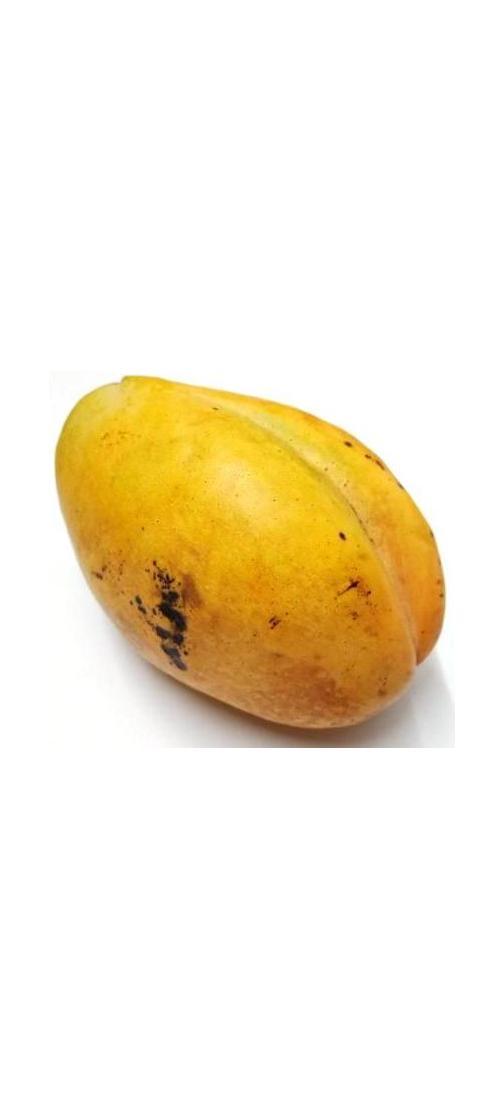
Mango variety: Bari-11